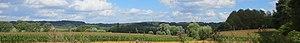
Vue panoramique d'Ellezelles
Ellezelles est un village et une commune belge située en Région wallonne dans la province du Hainaut.